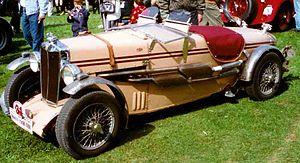
La MG type N Magnette est une voiture de sport produite par le constructeur MG d'octobre 1934 à 1936. La voiture a été développée à partir de la K-Type et de la L-Type, sur un nouveau châssis qui a rompu la continuité des conceptions de type simple échelle utilisée sur les anciennes voitures des années 1930, plus large à l'arrière qu'à l'avant et avec la carrosserie équipée pour stabiliser le cadre principal.